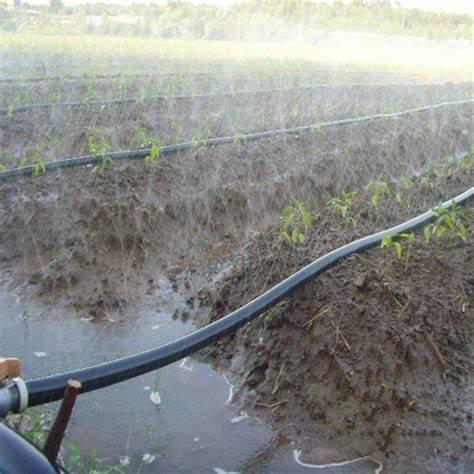
Mabomba yenye rangi nyeusi yanayotiririsha maji kwa njia ya kunyunyiza katika eneo la wazi mfano wa shamba, lililogawanywa katika safu zilizonyooka, yenye mimea iliyoota na kuchipua kwa rangi ya kijani kibichi kuashiria ni mfumo wa umwagiliaji katika shamba hilo.